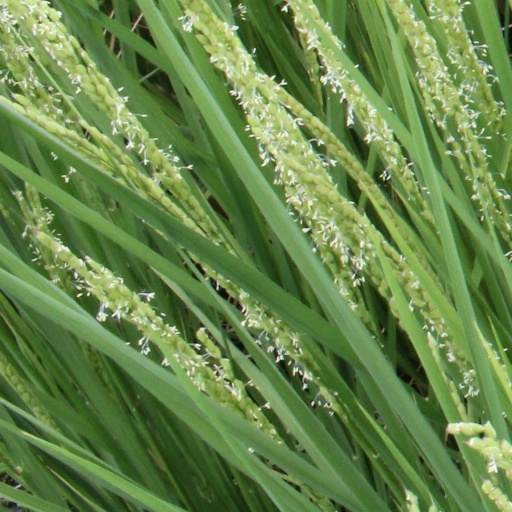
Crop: rice